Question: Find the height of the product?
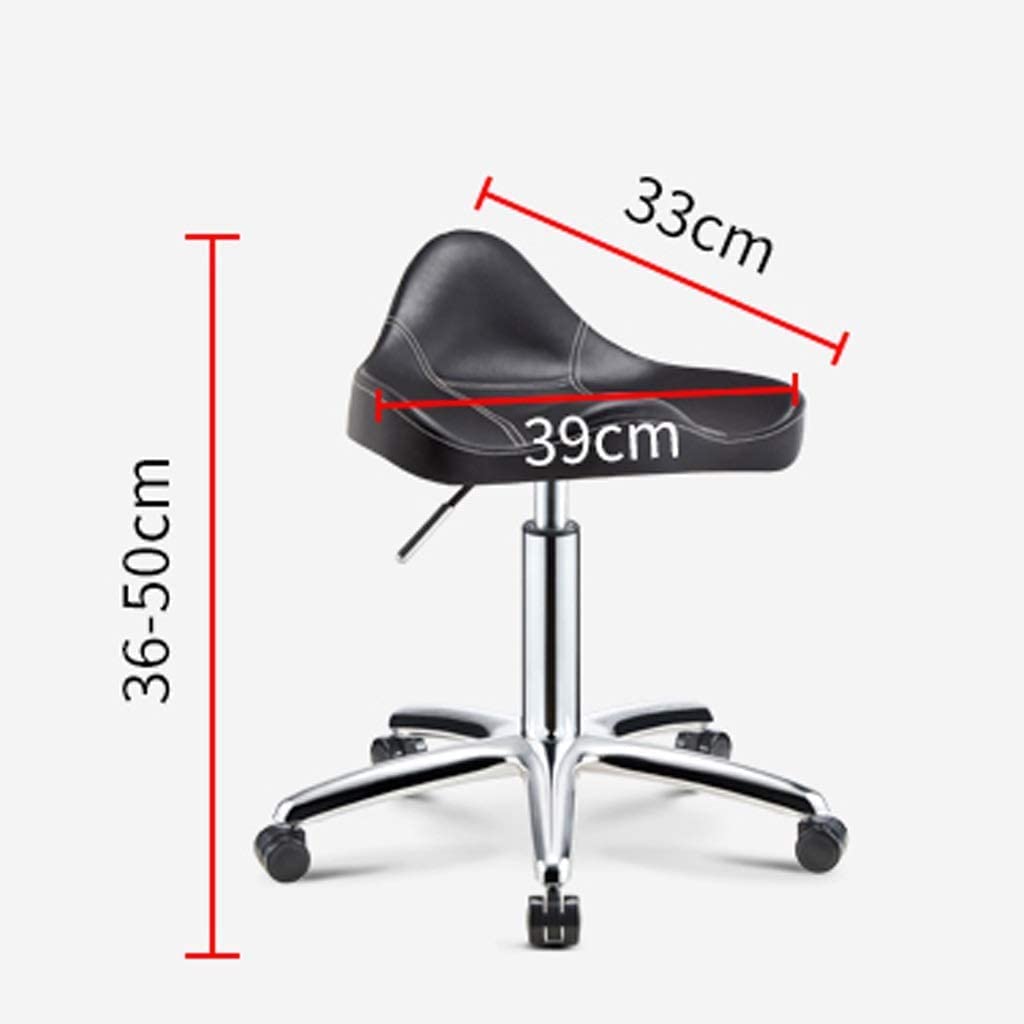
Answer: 36.0 centimetre